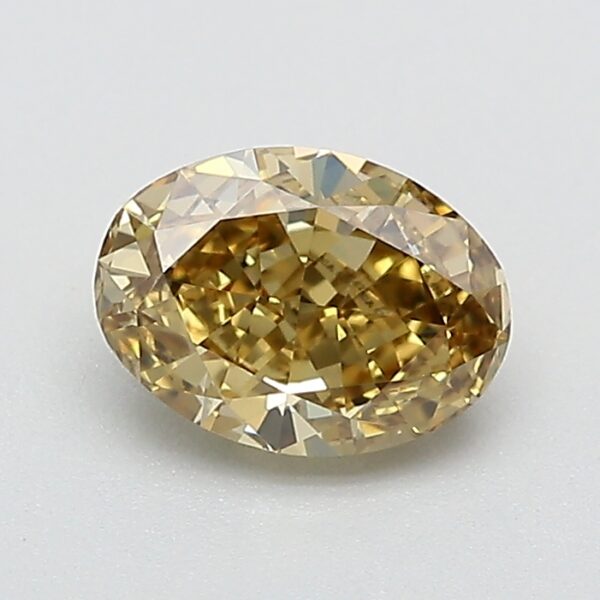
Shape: oval
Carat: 0.51
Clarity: VVS2
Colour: FANCY
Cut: EX
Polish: VG
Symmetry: GD
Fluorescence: F
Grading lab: GIA
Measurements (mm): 5.81 x 4.24 x 2.74